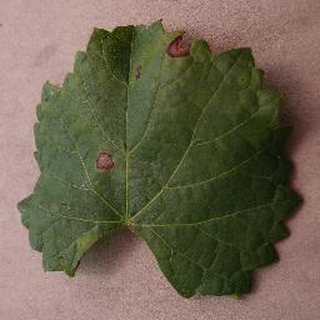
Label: grape_black_rot